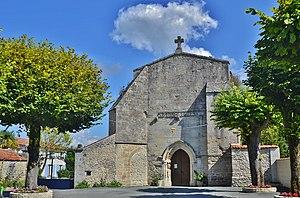
Saint-Crépin est une commune du sud-ouest de la France située dans le département de la Charente-Maritime. Ses habitants sont appelés les Saint-Crépinois et les Saint-Crépinoises.
Les églises de la Charente-Maritime présentent une grande diversité, d'une commune à une autre, et se distinguent par des styles et des périodes de construction différentes. De nombreux édifices témoignent cependant de l'épanouissement, aux XIᵉ et XIIᵉ siècles d'une forme d'art roman spécifique, appelée art roman saintongeais, caractérisée par une simplicité des formes et un décor sculpté, souvent très riche.